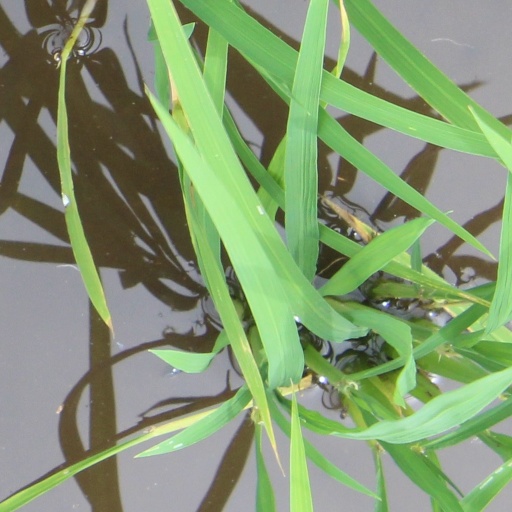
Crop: rice